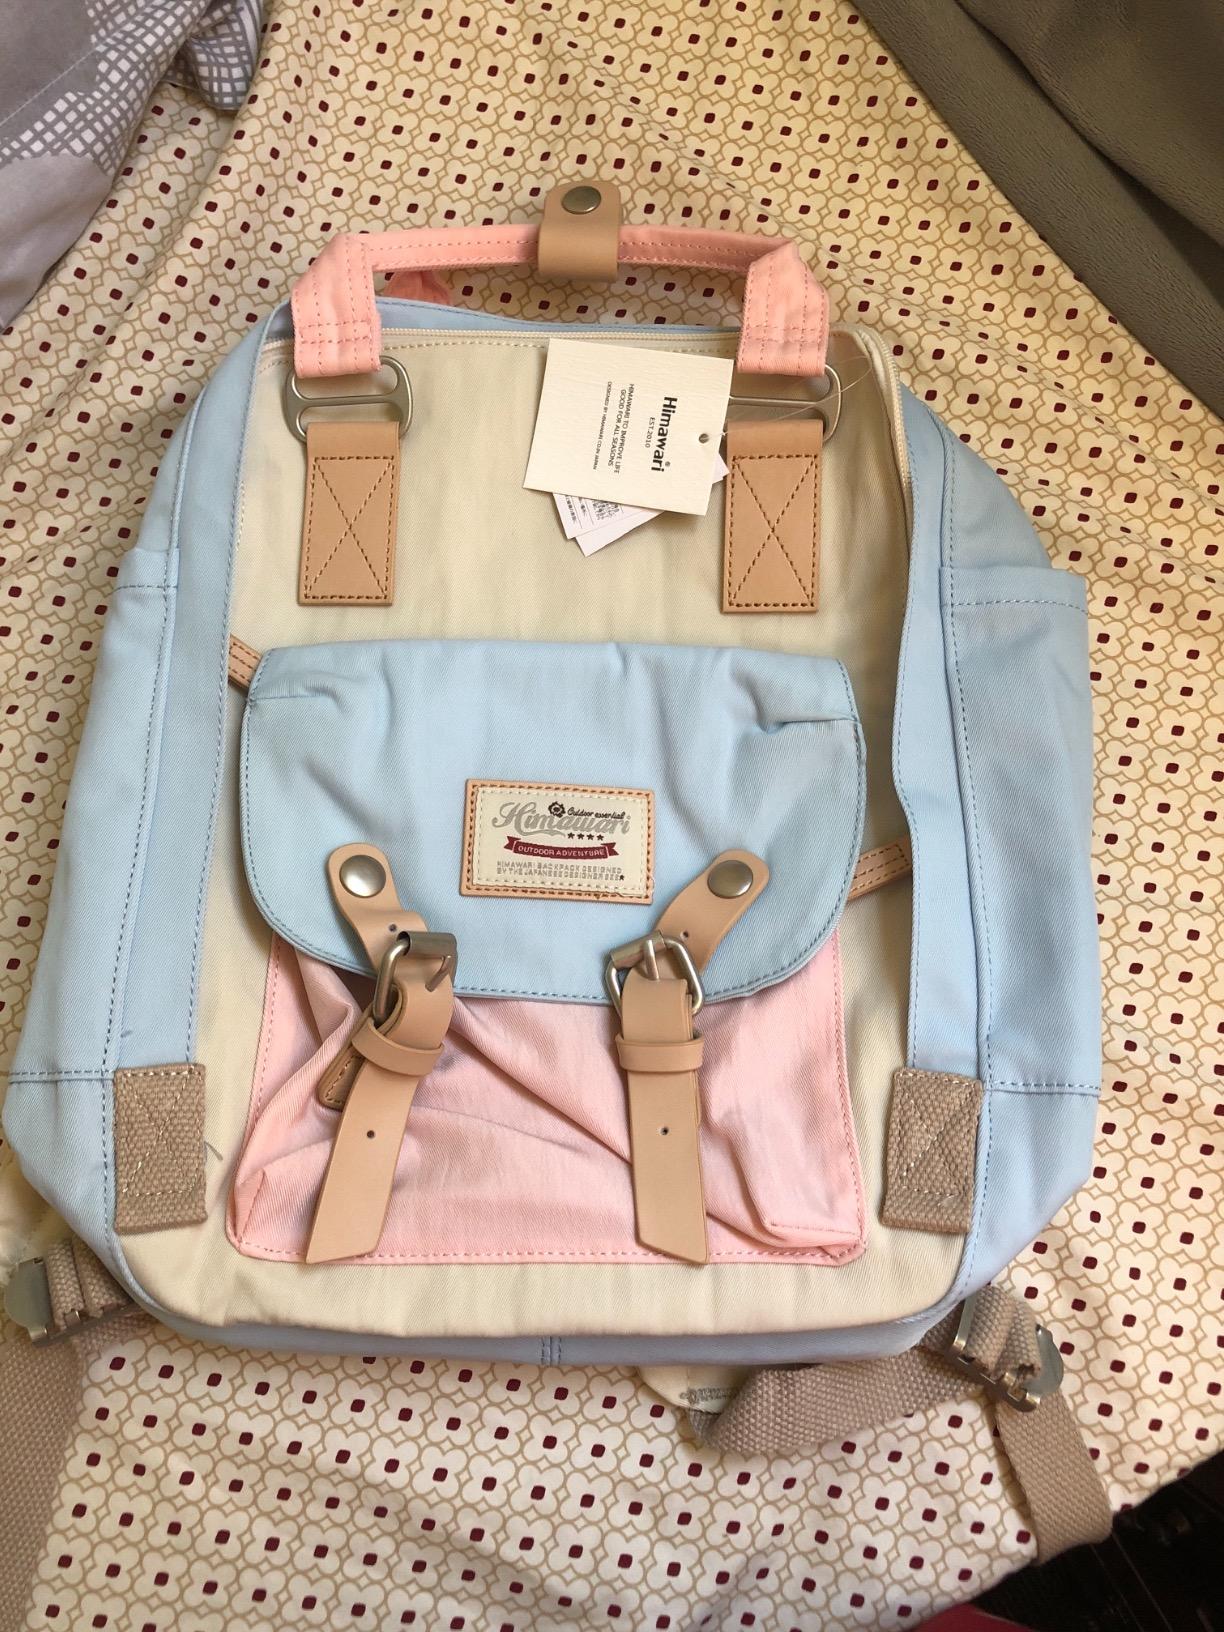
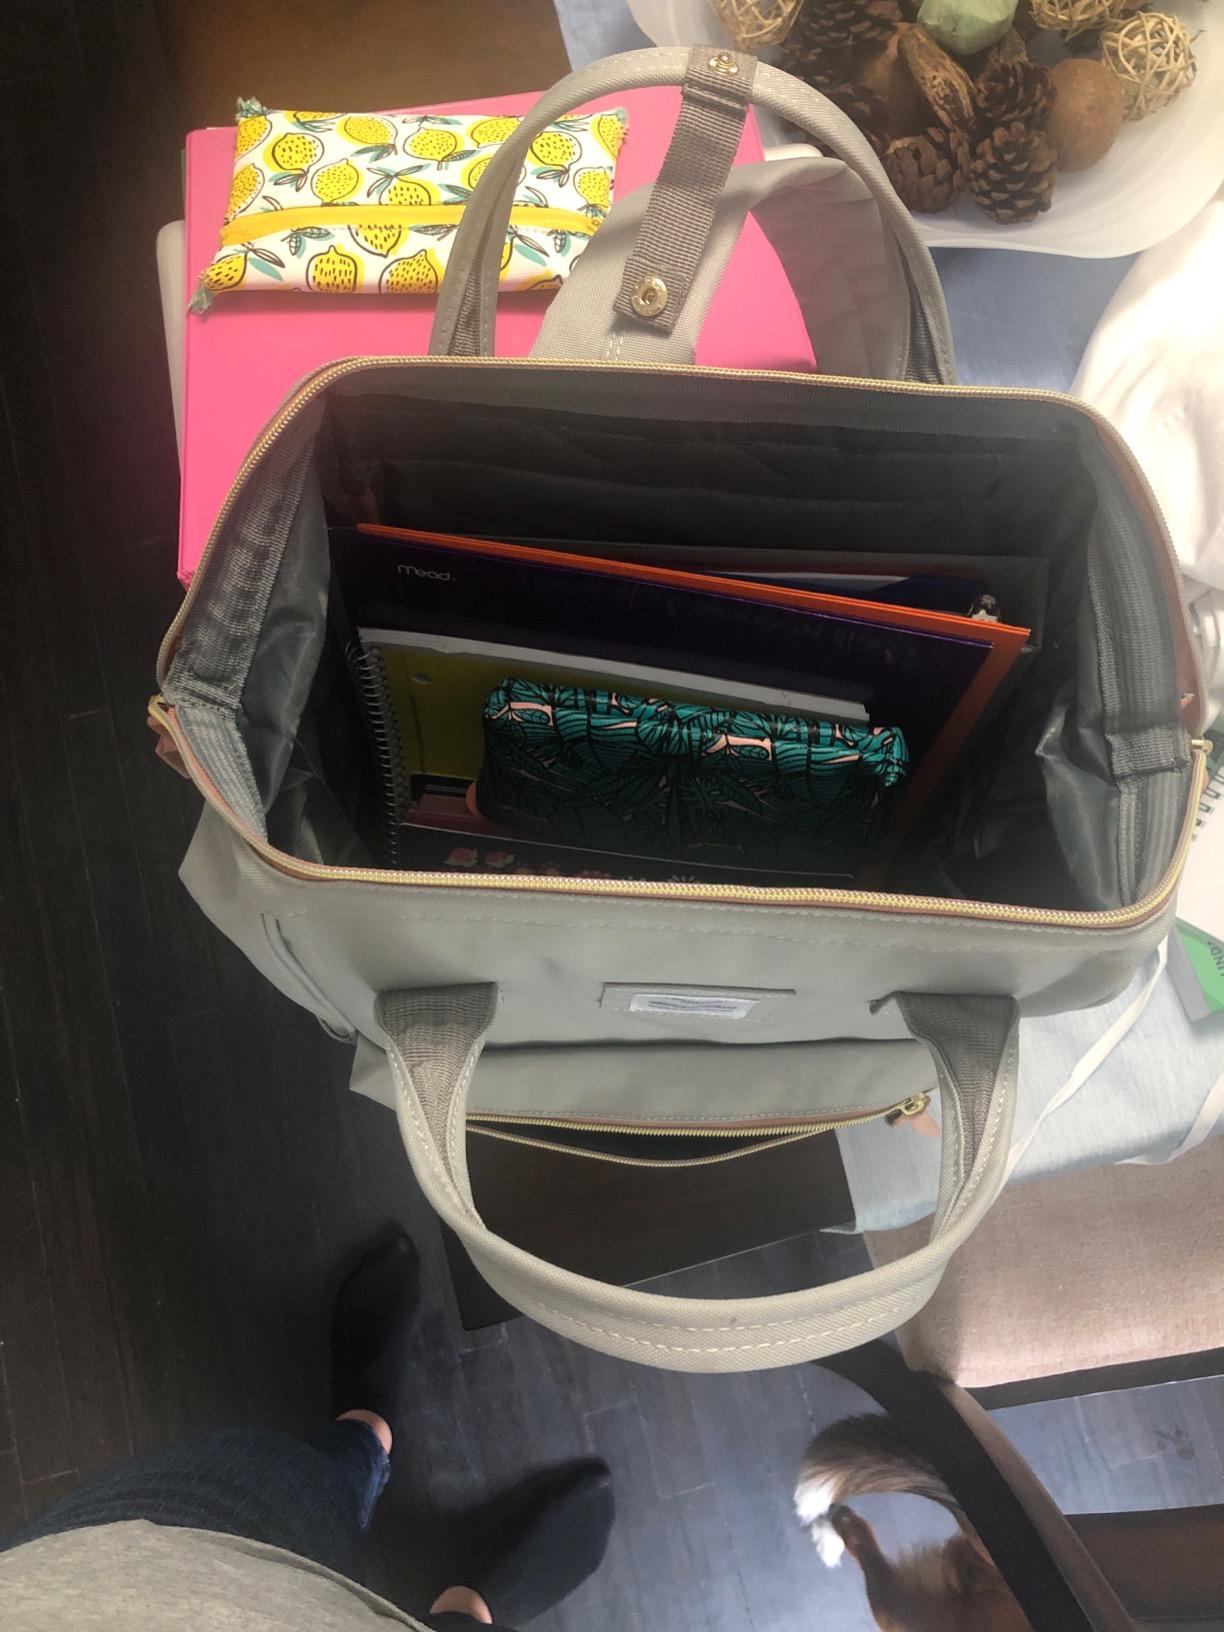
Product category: bag
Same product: no